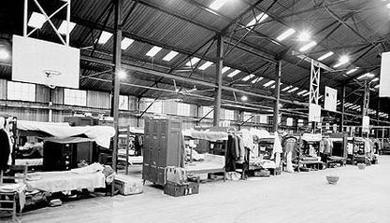
Building: Tin Can (basketball arena)
Country: United States of America
Year built: 1924
Former arena in Chapel Hill, North Carolina, United States 35°54′33″N 79°2′49″W / 35.90917°N 79.04694°W / 35.90917; -79.04694 Indoor Athletic Court The Tin Can & Indoor Athletic Center The Tin Can in 1946 Location South Road, Chapel Hill , N.C. , United States (demolished) Owner University of North Carolina at Chapel Hill Capacity 4,000 Field size 300 × 110 feet (91 × 34 m) Construction Broke ground 1923 Opened 1924 Closed 1938 Demolished 1977 Construction cost $54,482.45 [ N 1 ] Architect Blard-Knox Company of Pittsburgh, Pennsylvania Tenants North Carolina Tar Heels ( NCAA ) Men's basketball (1924–1938) The Indoor Athletic Court (commonly known as the Tin Can or the Indoor Athletic Center ) was the home of North Carolina Tar Heels men's basketball team from January 8, 1924, through February 17, 1938, across fifteen seasons. Due to increased demand for viewing the varsity basketball team and limited capacity at then home court Bynum Gymnasium , the university appropriated $54,482.45 to have a structure built to house the team. Then Graduate Manager of Athletics Charles T. Woollen decided to build a temporary structure with those funds and a more permanent venue later. Plans were purchased and work began in October 1923. The building, which was a completely steel structure, was built with galvanized steel sheet siding and roof. Many felt the building did not have an attractive exterior. The building featured one bathroom, no locker or dressing rooms, and no heating system, initially. Quickly the building earned a reputation for being cold during the winter and hot during the summer time. An official heating system and, later individual heaters, were added to the building, but did not help the temperature problem. The men's basketball team moved to the Woollen Gymnasium in 1939. During their time in the Tin Can, the Tar Heels won several Southern Conference championships: six regular season titles and four conference tournament titles. Aside from basketball the building was used for many other sports including: wrestling , fencing , and boxing , among others. It hosted the Southern Indoor Track and Field Games for the Southern Conference for nine years. Outside of athletics, the Tin Can was the site of many class picnics, school dances, class registration, and concerts. In the 1930s and 1940s, the building hosted several big bands and artists including Frank Sinatra and Tommy Dorsey . Following the basketball team's departure, students continued to use the facility for sports, while adjustments were made to allow for volleyball and golf . After World War II , the building was used as a temporary dormitory for around 275 students. When a structure was announced to be built in the Tin Can's location in 1976, the university's trustees weighed the costs of moving the existing structure to the east end of Fetzer Field or tearing down the Tin Can and building a replica in the aforementioned location. Ultimately, the structure was torn down and a new one built on Fetzer Field. In total, the university used the temporary building for 54 years. Construction and architecture The cleared land before construction of the Tin Can began in 1923. The growth of the University of North Carolina in the preceding years strove the efforts to build a new facility so that more of the student body would be able to view games. [ N 2 ] It was reported that if one desired to go to a game at the then home venue Bynum Gymnasium the season before, one would have to get there an hour early to guarantee a spot. The total cost for the venue was constructed for $54,482.25. [ N 1 ] In April 1923, North Carolina's Board of Trustees allocated $40,000 for a physical training building. Graduate Manager of Athletics Charles T. Woollen decided to build a temporary venue rather than another small facility, while planning to build another larger and central gymnasium later (what became Woollen Gymnasium ). In early October 1923, Woollen announced that work was to begin on a new field for athletics between dormitories, as well as an indoor athletic field. The indoor facility would feature eight smaller basketball courts and the school's varsity team would play on one full length court, with stands being provided for fans. The building for indoor athletic field was purchased from Pittsburgh, Pennsylvania 's Blard-Knox Company. On October 26, The Tar Heel reported that construction began on the new indoor facility by raising steel erectors. This steel construction was to be finished within three weeks and only one more week was needed to place the floors, before the building was to be finished. The floor was maplewood and the rest of the structure was made of steel , with the roof and siding being galvanized sheet iron. The venue was 300 feet by 110 feet and included one toilet. In addition to basketball courts, it held a one-sixth mile track. Aside from hosting varsity basketball contests, intramural sports were planned to use the facility. It was the first building on campus to be strictly for an athletic purpose. Before being built, it was hoped to allow roughly 4,000 spectators in the building when using three of the courts to host tournaments. However, the portable bleachers that were used only allowed roughly 2,500 fans. As a whole, it was thought to be visually unappealing, and one Daily Tar Heel article written after its removal, stated that most people considered the structure to be an "eyesore." The Tin Can was always freezing [...] they had icicles in the corners. To stay warm the electricians put those big-wattage bulbs under the benches, and we had blankets and wore heavy sweat clothes. Later on they did get central heat in there, but it was never adequate. You couldn't dress there. North Carolina head coach Bo Shepard (1931–35) The structure was never given a formal name aside from Indoor Athletic Center or the Indoor Athletic Court , but the students eventually referred to it as the Tin Can and the name stuck. It was located between what is now Morehead-Patterson Bell Tower and Woollen Gymnasium along South Road, on the site of what is now Fetzer Hall . The Bell Tower's chimes would make the Tin Can's roof reverberate. There was no air conditioning, heating, or insulation in the Tin Can, which left it freezing in the winter and "like an oven" in the summer. Dripping water would often leak down the walls and form icicles. By 1927, players wore sweatshirts and gloves while warming up due to the cold conditions in the venue and its lack of heating, and later, effective heating. In 1929, it was announced that there would be a renovation to add a heating system. In addition, there will be a place created for a stage to be placed for concerts. Despite the installation of a heating system, players and coaches still complained about the temperature. Near the end of December 1940, the Tin Can was announced to be receiving a $4,000 paint job on the exterior. Backboards that were used by the students were replaced, along with the addition of signs and partitions placed at the entrance. One writer expressed that the floors were "spic and span" after not having been cleaned in a long time. Since there were no showers in the building, athletes and students would have to head to their dormitories or Emerson Field to shower. Due to continued heating issues, small electric heaters that featured blowers were used, but this proved ineffective. Heaters would be placed near the benches during games, while the crowd had no heaters in their area. There were four heaters that the Tin Can had in 1940. History The Tin Can after construction was finished. The first game in the Tin Can was played on January 8, 1924, when Carolina squared off against Mercer University . Two thousand people turned up for the game. The Tar Heel wrote following the game: "Two thousand spectators, well-wrapped in overcoats, shivered away in the spacious and airy and saw the 'Tin Can' christened with a victory." After several of the first home games that season, The Tar Heel wrote that the venue should be called "the Refrigerator" instead of the Tin Can. The Tar Heels concluded the 1923–24 campaign and season in the Tin Can undefeated. The team was retroactively named the national champion by the Helms Athletic Foundation and the Premo-Porretta Power Poll . As success continued into Southern Conference play in the 1930s, the capacity of the Tin Can proved insufficient to meet the increased interest in the team. North Carolina played the last of their games there at the end of the 1938 season, having officially moved to the adjacent Woollen Gymnasium on January 4, 1939. The last game that was played was against Washington & Lee on February 17, 1938, where 4,000 fans attended as Carolina beat the visitors 42–39. The Tar Heels won Southern Conference regular season titles in 1922, 1924, 1925, 1926, 1935, and 1936, along with conference titles in 1924, 1925, 1926, and 1935. Home–court advantage The Carolina teams played 15 seasons in the arena. Across those seasons, the Tar Heels played 150 games, where they amassed 130 wins against 20 losses, for a win percentage of 86.7%. In four of the fifteen seasons, the team went undefeated in all contests at the Tin Can: 1923–24 (10–0), 1925–26 (10–0), 1927–28 (10–0), and 1934–35 (9–0). Their worst home record in the venue was in the 1929–30 season , when the Tar Heels went 7–5. Other uses The Indoor Athletic Center was used for a myriad of other sports including: wrestling , fencing , boxing , indoor track , and badminton . Collegiate boxing drew crowds close to 2,500 for fights that featured North Carolina born boxers Marion Diehl and Gates Kimball. The building hosted the Southern Conference's annual Southern Indoor Track and Field Games for a total of nine years, where the Tar Heels won seven of those nine meets. The dance committee would also often use it to host dances. Physical education classes made use of the venue in the years after the team's departure specifically for volleyball and track skills. In addition, the Freshman basketball team got to practice in the venue at an earlier time, after having to practice at night when they shared it with the varsity. In the 1930s and early 1940s, the Tin Can was a "mecca" for listening to big bands. A Charlotte businessman Charlie Wood sponsored a campus band between 1937 and 1940 that used the facility and during that time several artists like Tommy Dorsey , Benny Goodman , Frank Sinatra , and Eddie Duchin , among others, played in the Tin Can. Class registration was held in the Tin Can on several occasions. After the men's basketball team departed It's so dark in there that you can hardly see the ball. To catch a quick pass you have to use your forearms and your chest as well as your hands. North Carolina basketball player Bob Bennett in 1965 on practicing in the Tin Can No longer needed for major athletic events, the Tin Can was used for a variety of purposes during the remainder of its life. The gym served as an annex for Woollen Gymnasium. In 1940, there were rumors that the Tin Can would be renovated on the interior and a form of insulation would be added, allowing it to remain a permanent part of campus. Specifically, it was hoped to insulate the walls with red brick. While concurrently operational with Woollen, The Daily Tar Heel in 1940 stated that roughly 500 students and athletes would make use of the facility. After the basketball team left, volleyball courts and a golf driving cage were added. It also contained a fencing strip and platform, along with the indoor track and its regulation basketball court still. Pick-up basketball was a common use for the court. Each year there would be class picnics or barbeques that would be held in the Tin Can before it closed. In 1965, while Carmichael Auditorium (the new home for varsity men's basketball) was delayed in finishing due to various reasons, one of which was a broken water pipe, the men's varsity team practiced in the Tin Can. Immediately after World War II , the arena housed returning veterans when the university ran out of space in dormitories. The school placed nearly 100 bunk beds in the building, along with around 50 dressers for over 200 students. Those that stayed in the structure were known as "tin canners" and would bathe and use the restrooms in Woollen Gymnasium. The students stayed there for several weeks. On April 12, 1976, the university's trustees approved the building plans for a new facility on the site of the Tin Can. It was also revealed they were debating on what to do with the Tin Can: either move it to the east end of Fetzer Field or build a new facility like the Tin Can in that same location. Prior to deciding on the future of the venue, the trustees wanted to see the cost estimates for moving the Tin Can. The structure was finally demolished in 1977 to allow the construction of the present day Fetzer Hall . The venue was removed with a bulldozer in early June. It was stipulated that 25 sheets of the siding be saved in the deconstruction for the alumni department, who would sell them to former students as sentimental pieces. The Tin Can was used for 54 years after being envisioned as a temporary building. Don Bolden of The Daily Times–News felt the Tin Can was a landmark. It was decided that a structure similar to the Tin Can was to be built near Fetzer Field by November 1977. That new structure would be of similar dimensions and serve the same purpose. Then Physical Education Department chairman Carl S. Blyth stated the cost for that new building would be between $400,000 and $450,000. No parts of the original Tin Can were to be used in the new building's construction. Blyth stated moving the original Tin Can was considered, but ultimately rejected. The $5.9 million building to be placed on top of where the Tin Can laid was hoped to completed by November 1979 and featured 157,000 square feet that would be used for handball, squash, and three large gymnasiums, among other uses. Wikimedia Commons has media related to Tin Can (basketball arena) . References Footnotes